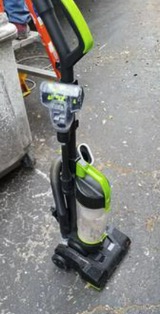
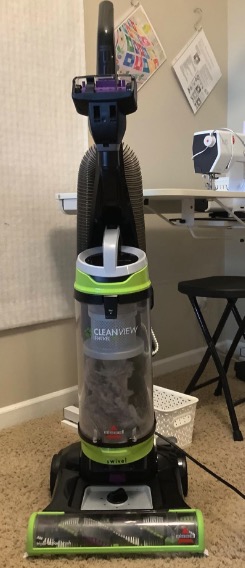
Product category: items_vacuum
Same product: no